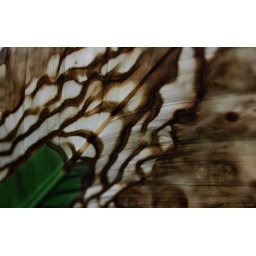
Close up on the leaf of a plant in my bedroom